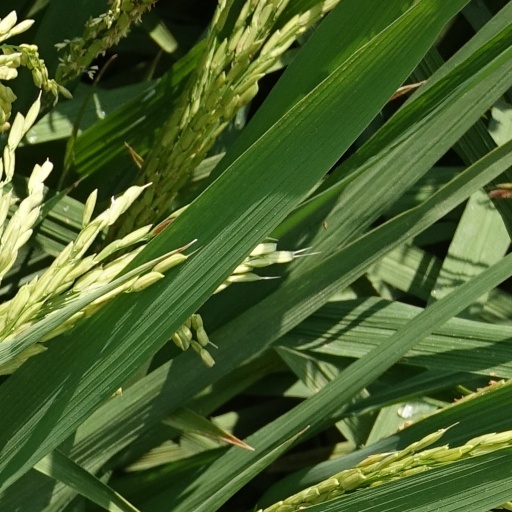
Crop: rice